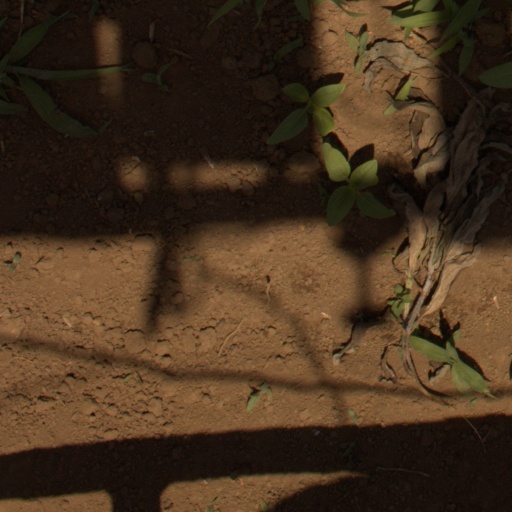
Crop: Jerusalem artichoke